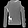
Label: Pullover